George Frederic Watts

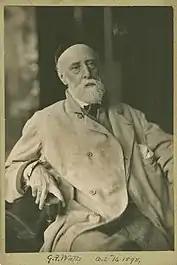
<a href="https%3A//library.nga.gov/permalink/01NGA_INST/1p5jkvq/alma991734183804896">George Frederic Watts, 1898, platinum print by Frederick Hollyer

, Department of Image Collections, National Gallery of Art Library, Washington, DC